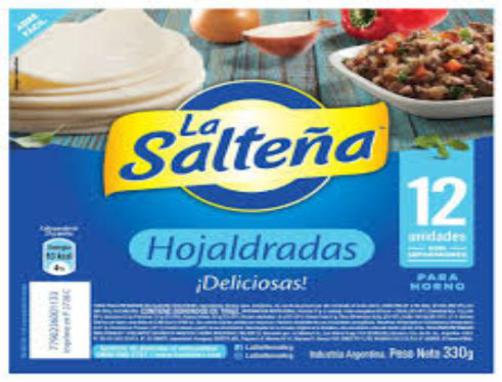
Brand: la saltena
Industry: Food